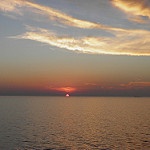
Scene: Outdoor